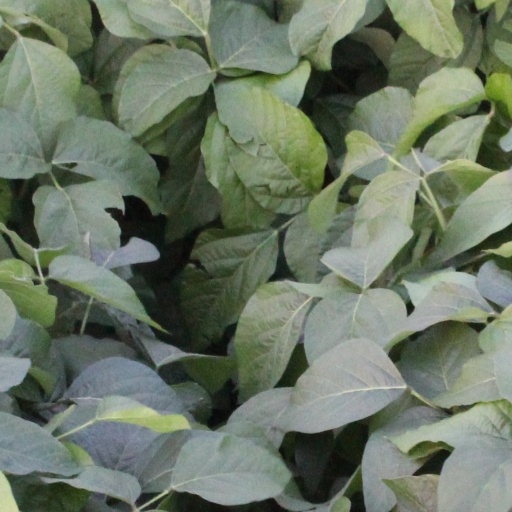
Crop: soybean